GNOME

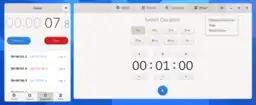
GNOME aims to provide a simple user experience and responsive user interface on both desktop and tablet systems by using client-side decoration (CSD) and a modern approach in designing user interface.

GNOME 2 was released in June 2002 and was very similar to a conventional desktop interface, featuring a simple desktop in which users could interact with virtual objects such as windows, icons, and files. GNOME 2 started out with Sawfish as its default window manager, but later switched to Metacity in GNOME 2.2. The handling of windows, applications, and files in GNOME 2 is similar to that of contemporary desktop operating systems. In the default configuration of GNOME 2, the desktop has a launcher menu for quick access to installed programs and file locations; open windows may be accessed by a taskbar along the bottom of the screen; and the top-right corner features a notification area for programs to display notices while running in the background. However, these features can be moved to almost any position or orientation the user desires, replaced with other functions, or removed altogether.